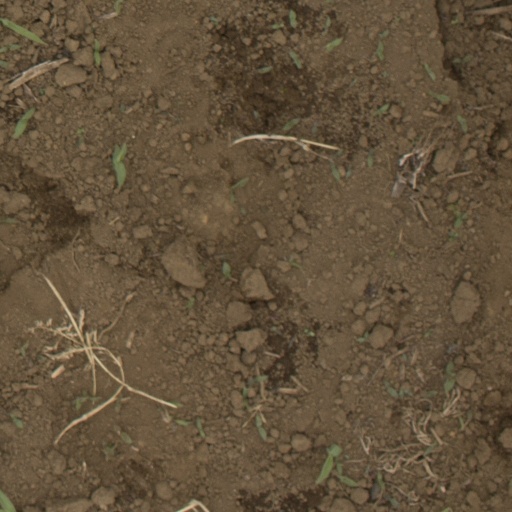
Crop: Jerusalem artichoke